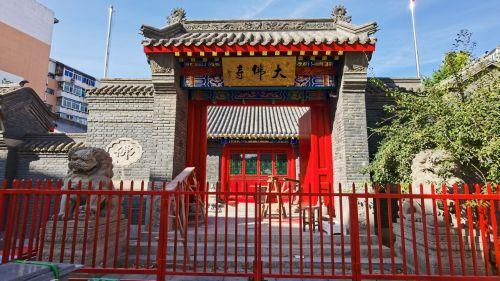
地标名称：大佛寺
所在城市：沈阳市·沈河区